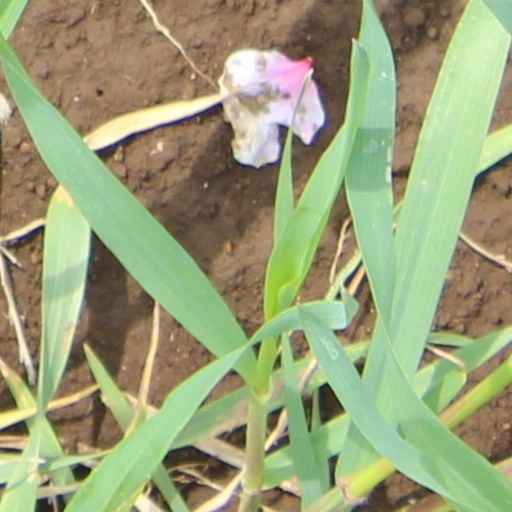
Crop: wheat